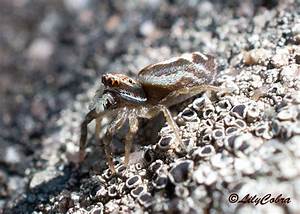
Label: spider